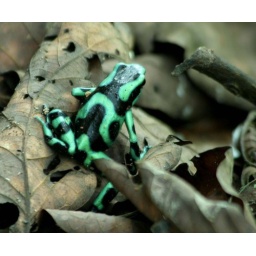
Bright green and black frog found among dead leaves in the Corcovado National Park in Costa Rica